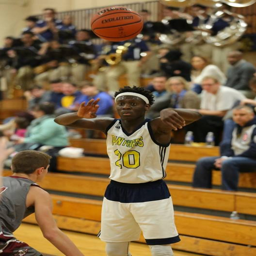
images from the boys basketball game .